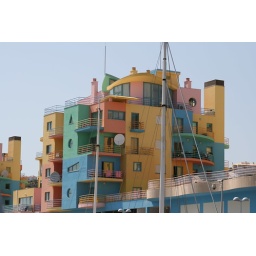
Another of the buildings near the Marina, and rather like a ship superstruture Taken at Albuferia Marina (Algrave)